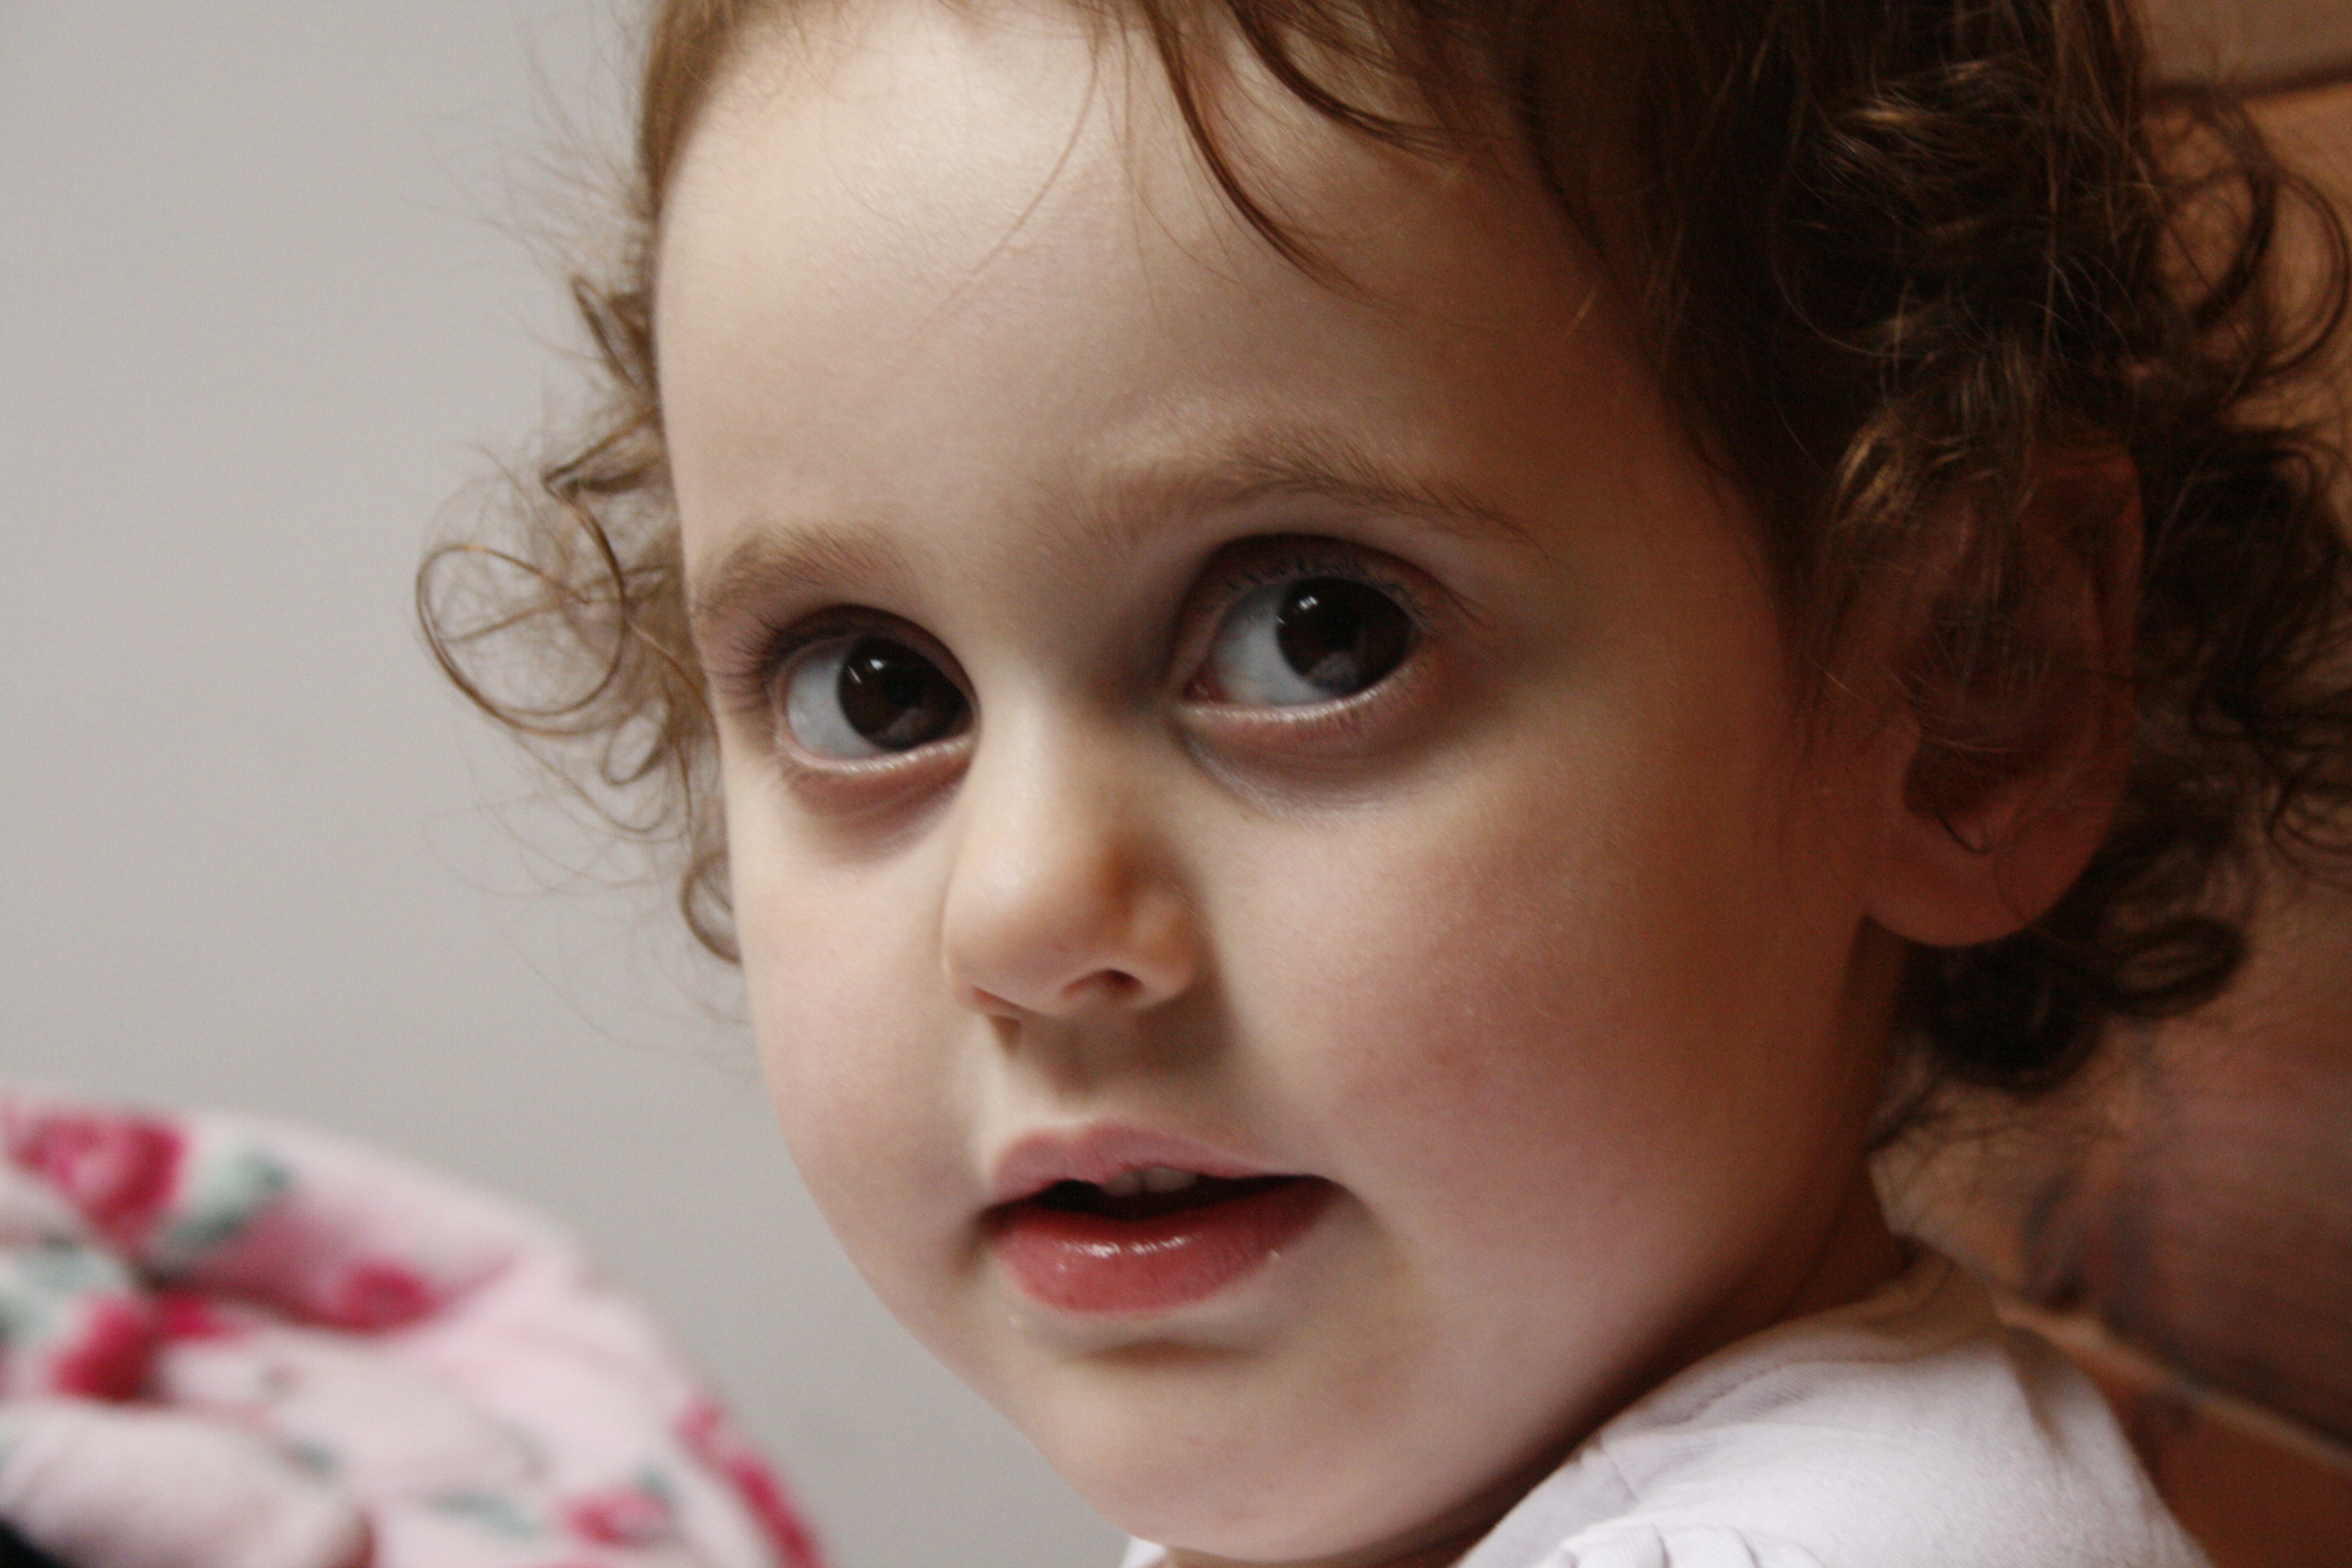
person, people, girl, photography, sweet, cute, portrait, young, child, baby, facial expression, lip, smile, mouth, close up, human body, face, nose, eyes, innocent, lovely, infant, toddler, eye, head, little, skin, beauty, organ, adorable, tooth, sweetness, emotion, daughter, portrait photography